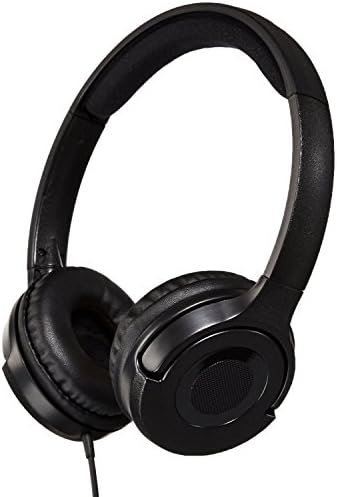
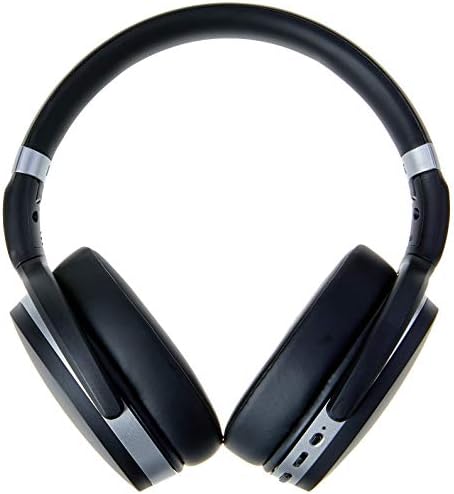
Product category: headphones
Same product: no